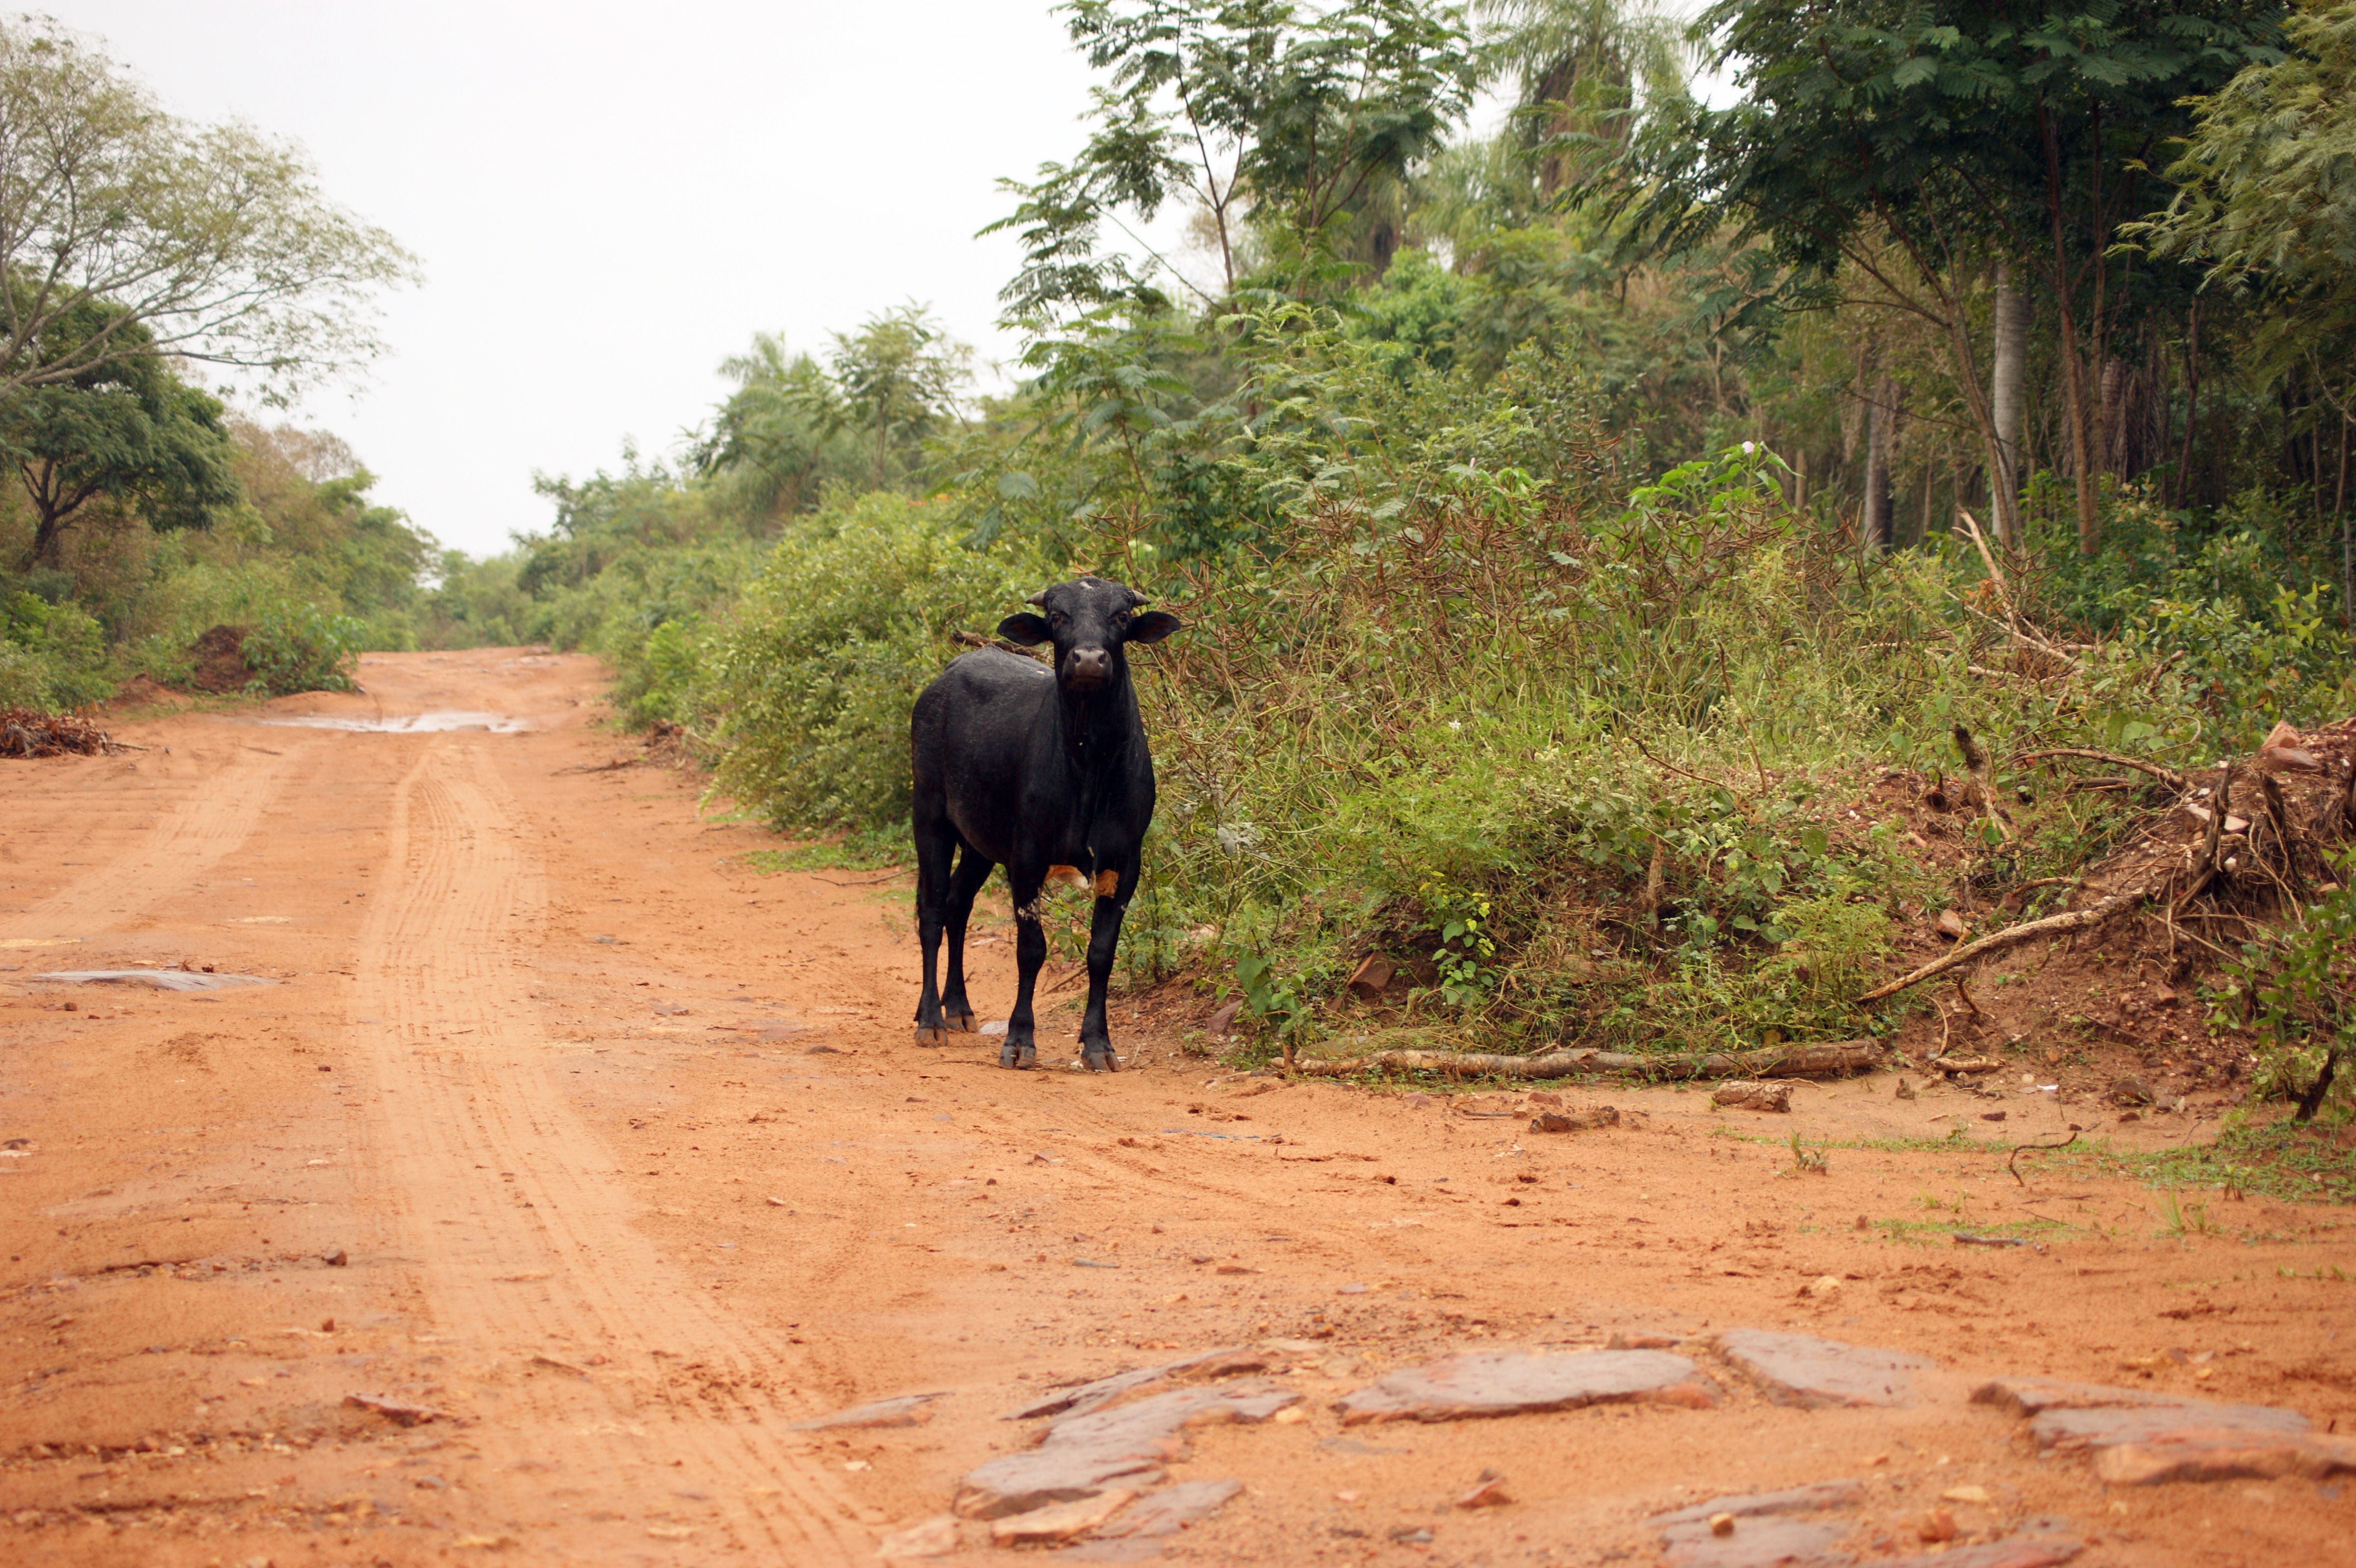
landscape, tree, road, wildlife, jungle, ranch, savanna, elephant, bull, south america, paraguay, safari, rural area, pack animal, cattle like mammal